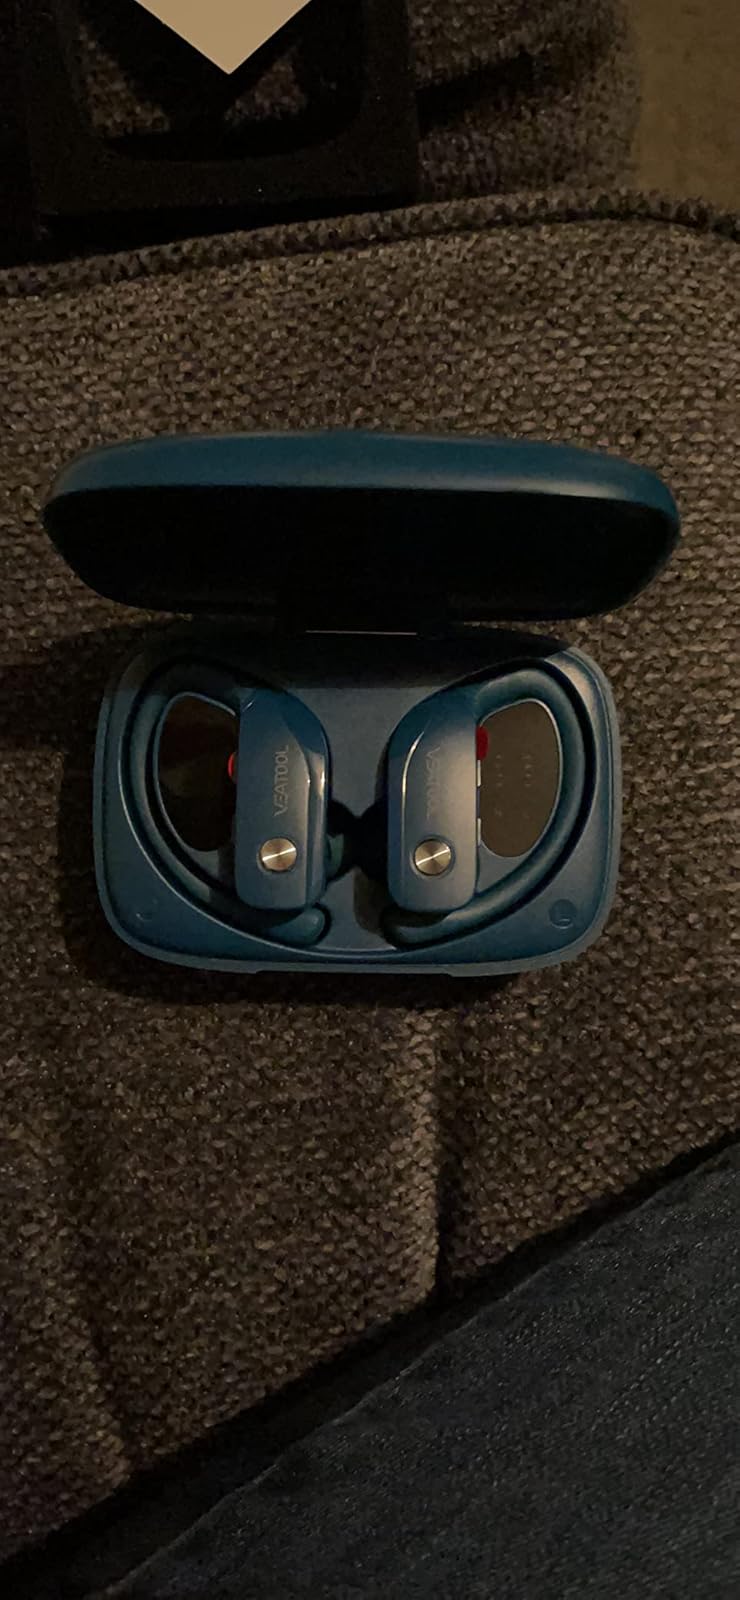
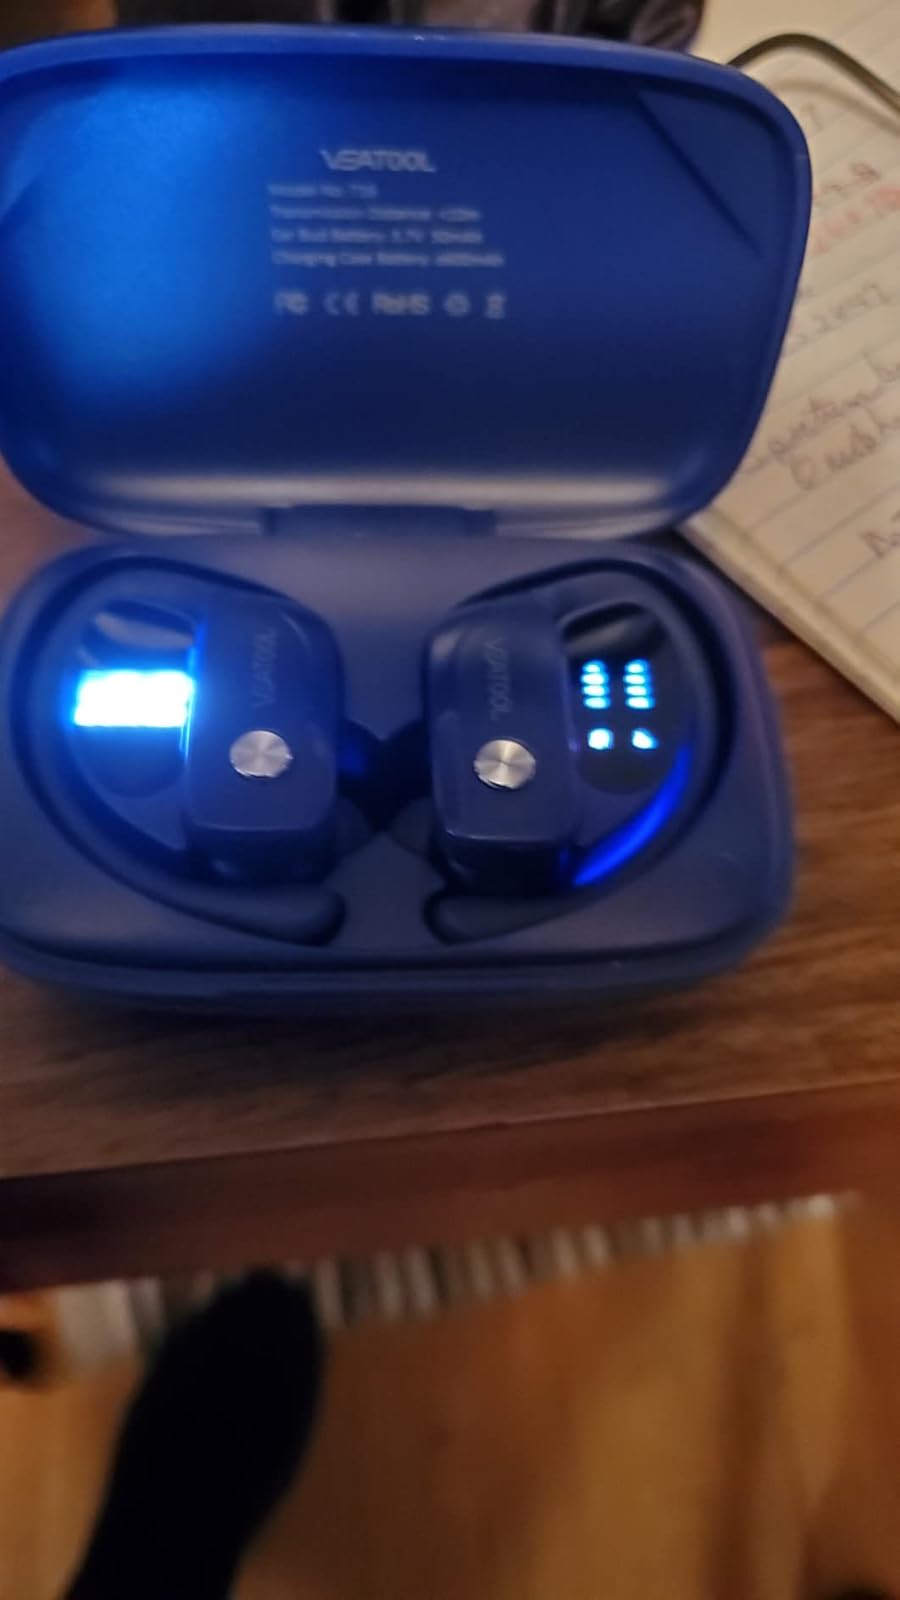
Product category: earbuds
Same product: no